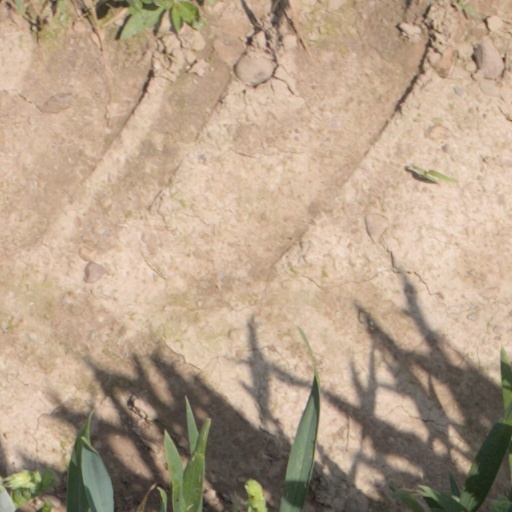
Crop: wheat